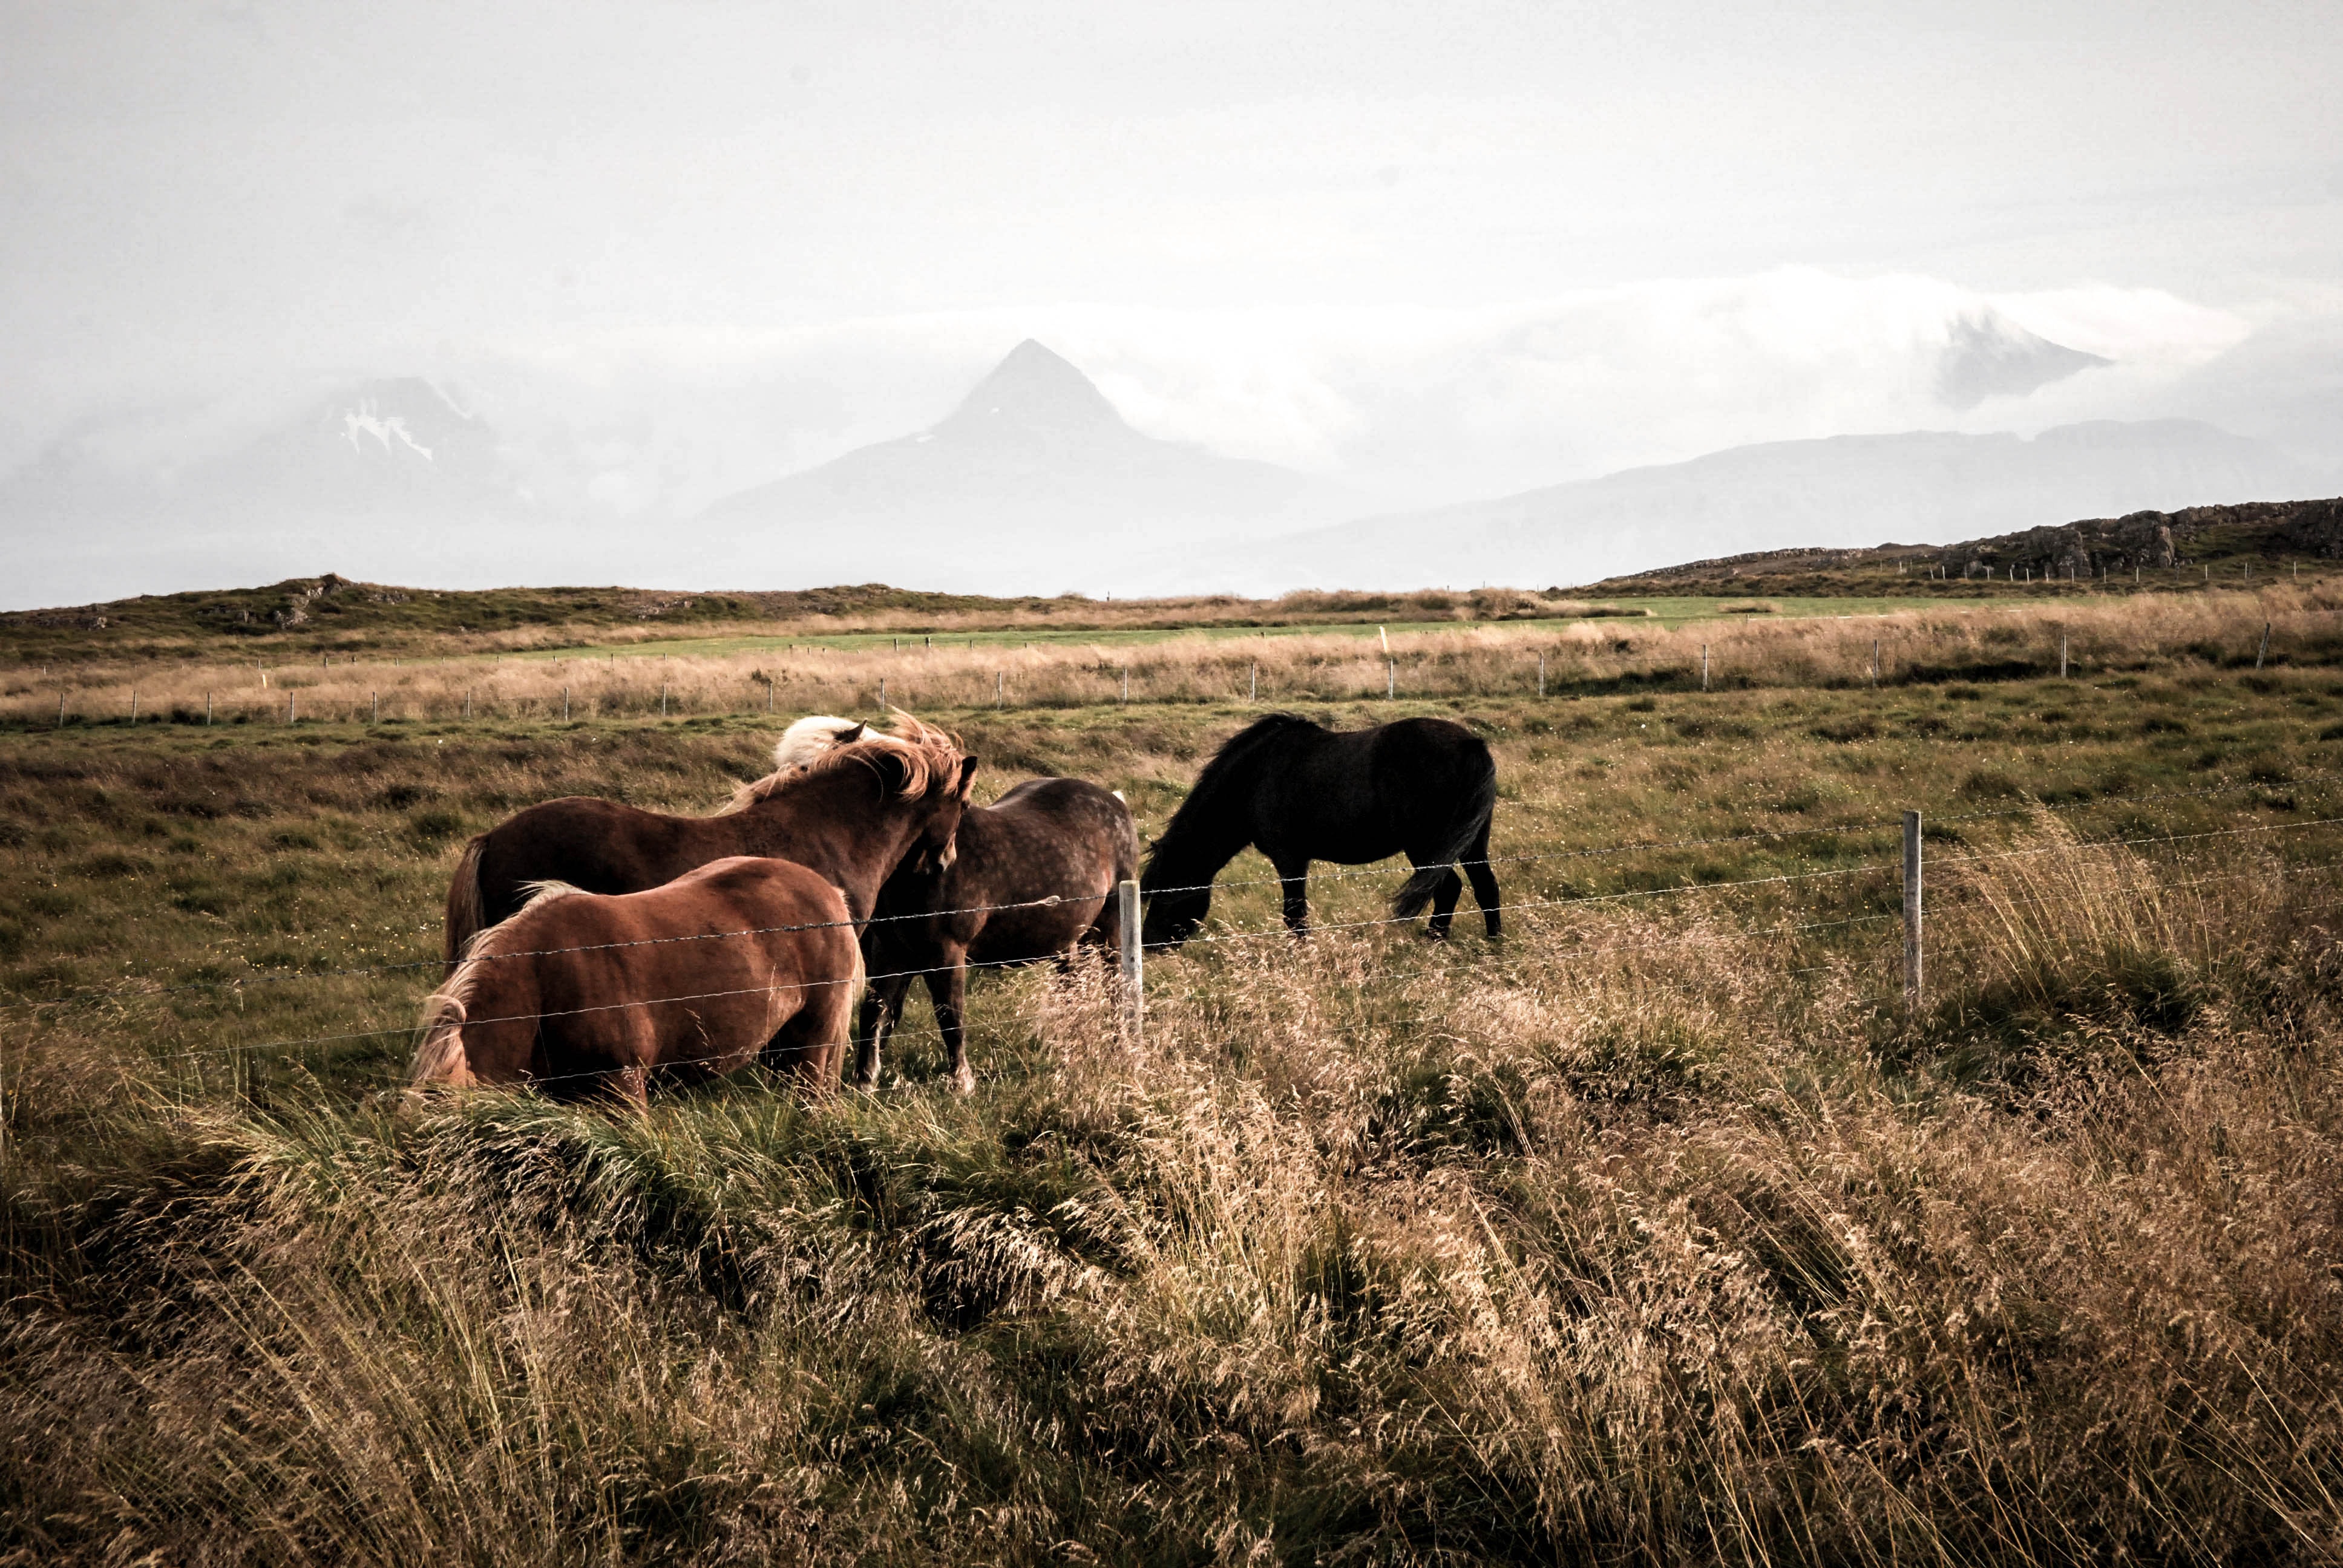
horse, grassland, pasture, sky, grazing, natural environment, natural landscape, wildlife, grass, ecoregion, wilderness, mustang horse, prairie, landscape, pony, rural area, livestock, mane, fell, cloud, savanna, hill, herd, highland, ranch, steppe, meadow, photography, plain, foal, field, farm, stallion, mare, mountain, national park, tundra